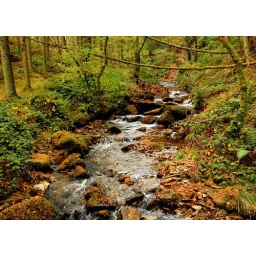
a local river inside Snowdonia National park,North Wales.the fallen leaves create a burnt sienna carpet over the river stones and rocks.